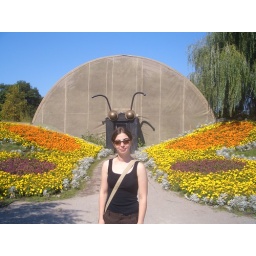
Amra in front of the butterfly house